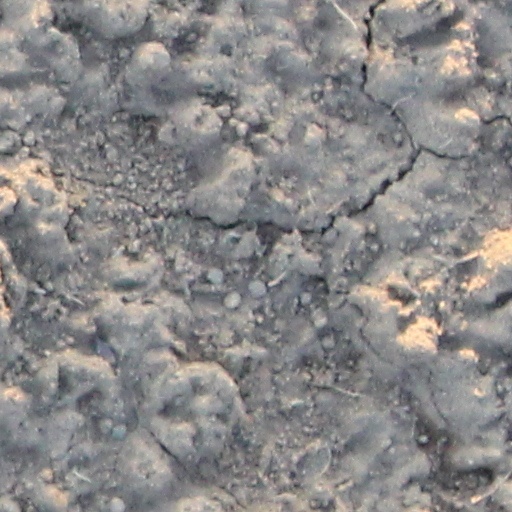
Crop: wheat